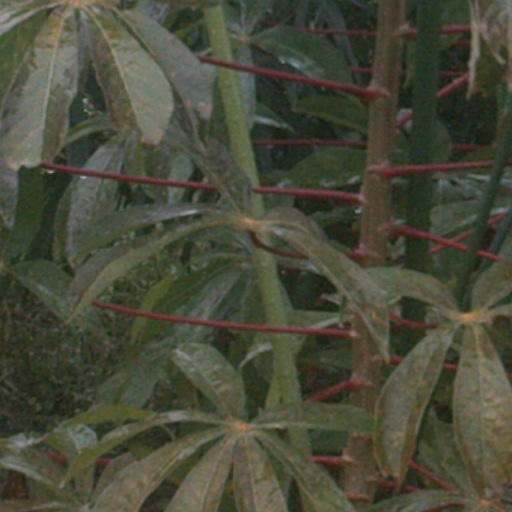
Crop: cassava